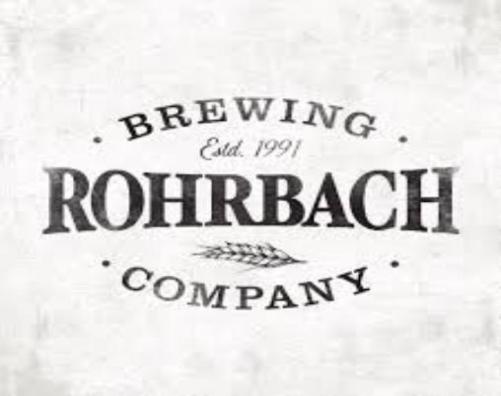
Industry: Food